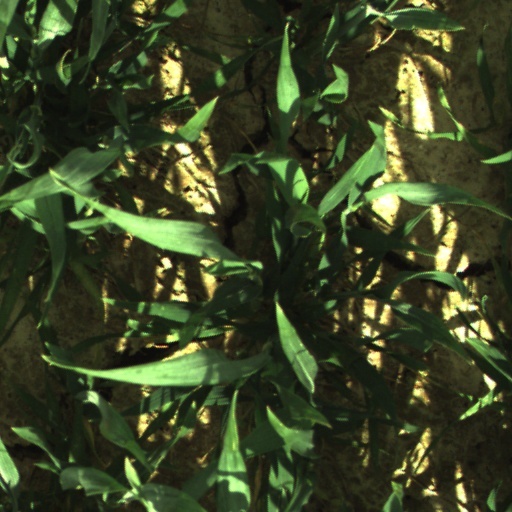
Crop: wheat